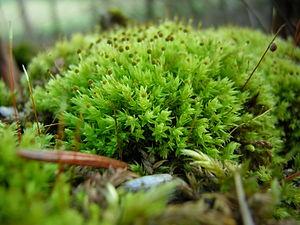
Aulacomnium androgynum est une espèce de mousse de la famille des Aulacomniaceae.